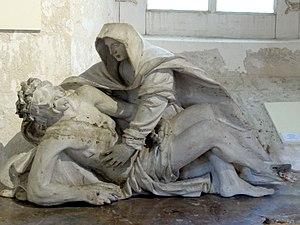
Pietà, bois polychrome, XVIe siècle.
L'église Notre-Dame de Pondron est une église catholique paroissiale située à Fresnoy-la-Rivière, dans l'Oise, en France. Elle est, pour l'essentiel, de style gothique primitif, et a été édifiée en deux campagnes rapprochées, entre la fin du XIIᵉ et le début du XIIIᵉ siècle, en réutilisant les murs latéraux d'une vieille nef romane du début du XIIᵉ siècle, qui a été prolongée vers l'ouest et munie d'un nouveau portail. L'église Notre-Dame fournit notamment un exemple d'un petit chœur carré de deux courtes travées à clocher en bâtière latéral ; avec une chapelle à niche d'autel dans la base du clocher ; un chevet initialement éclairé par une unique fenêtre ; des formerets retombant sur des culs-de-lampe sculptés de têtes humaines ; et une bâtière du clocher disposé perpendiculairement à l'axe de l'édifice. Le clocher central est la règle dans la région, et les chevets plats sont le plus souvent ajourés d'un triplet. L'on note également des partis archaïsants, notamment l'emploi de contreforts plats d'allure romane et de baies en plein cintre encore au début du XIIIᵉ siècle.